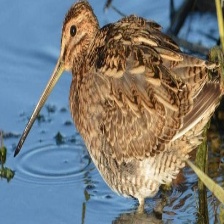
Species: JACK SNIPE
Scientific name: LYMNOCRYPTES MINIMUS